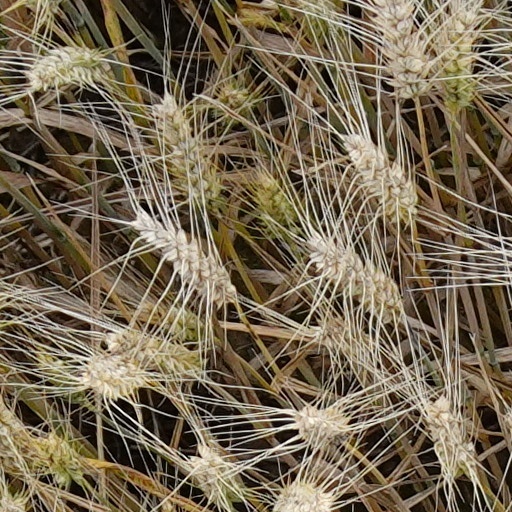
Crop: wheat